Alf Clint

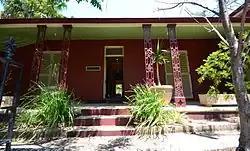
Tranby

In 1953, he was appointed director of co-operatives at the Australian Board of Missions. At the time, ABM still had a number of Aboriginal missions, and Clint travelled around them, establishing co-operatives at Lockhart River Mission (1954), Moa Island, Torres Strait (1956), and Cabbage Tree Island (1959). In 1957 Fr Hope gave Clint a house, Tranby, for his work with Aborigines. Now (2021) called Tranby National Indigenous Adult Education and Training, Tranby is still run by the Co-operative for Aborigines Limited, founded by Clint.